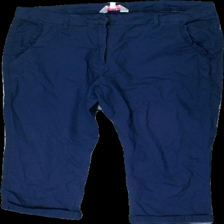
View: front
Type: Trousers
Category: Ladies
Brand: Dorothy Perkins
Colors: Blue
Material: 100% Cotton
Cut: Cropped
Size: 42
Price range: <50
Recommended usage: Recycle
Description: Blue cropped trousers with frills